Holmen, Copenhagen

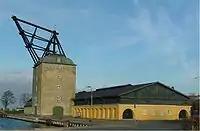
The Masting Sheer and the Design Building

As the only part of Holmen, Nyholm is still a military area. Access to the area is therefore restricted. However, the public is allowed to enter Nyholm from sunrise (not earlier than 8 am though) to sunset. Sunset is marked by a single shot from a cannon at the Sixtus Battery. Among the institutions located at Nyholm is the Royal Danish Naval Academy.